Sibylline

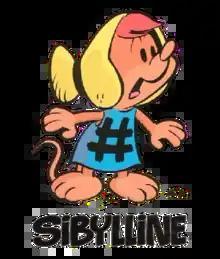
The main character with the series logo

Sibylline is a Belgian comics series by Raymond Macherot and his second best-known work after "Chlorophylle". Just like the latter, it is a fantasy comic about anthropomorphic animals in a forest setting. However, here the protagonist is a female mouse named Sibylline.